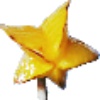
Label: Carambula 1